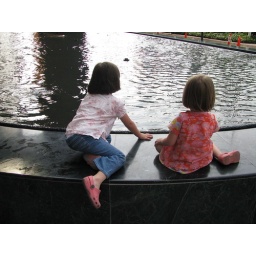
The girls in the water mirror